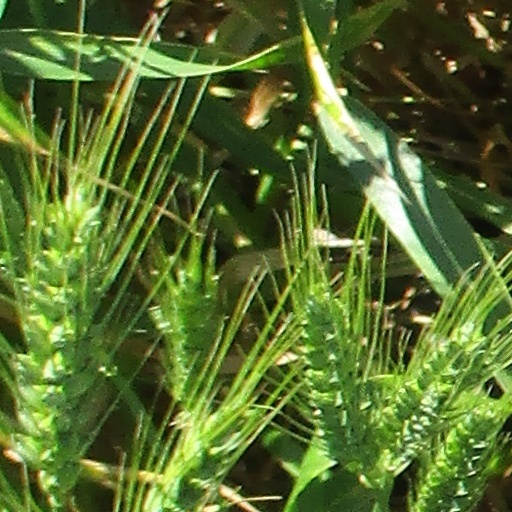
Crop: wheat